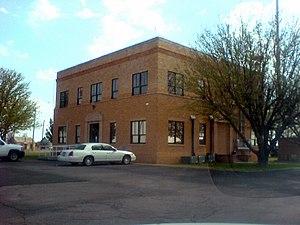
La census-designated place de Mentone est le siège du comté de Loving, dans l’État du Texas, aux États-Unis. Sa population a été estimée à 19 habitants lors du recensement de 2010. C’est la seule localité du comté, le moins peuplé de tout le pays.
Le comté de Loving, en anglais : Loving County, est un comté situé dans l'ouest de l'État du Texas aux États-Unis. Fondé le 26 février 1887, le siège de comté est la census-designated place de Mentone. Selon le recensement des États-Unis de 2010, sa population est de 82 habitants. En 2016, par rapport à la population estimée, le comté de Loving est le deuxième comté le moins peuplé des États-Unis. Il a une superficie totale de 1 752 km², dont 1 732 km² en surfaces terrestres. Le comté est nommé en mémoire d'Olivier Loving, un pionnier.